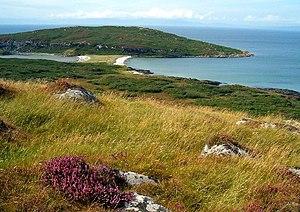
Lîle de Gigha est une petite île à proximité de la côte ouest de la péninsule du Kintyre en Écosse. L'île fait partie de la division administration d'Argyll and Bute et a une population d'environ 150 habitants, la plupart parlant gaélique. Le climat est doux avec des heures d'ensoleillement supérieures à la moyenne et des sols fertiles. Gigha a une longue histoire, puisqu'elle est habitée continuellement depuis les temps préhistoriques. Son rôle fut important durant le royaume de Dalriada et en tant que terre ancestrale du clan MacNeill. L'île tomba sous le contrôle des Scandinaves et des seigneurs des Îles avant d'être incorporée dans l'Écosse moderne, et vécut de nombreux conflits durant l'époque médiévale.